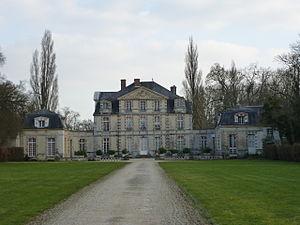
Le château de Nandy. (département de la Seine et Marne, région Île-de-France).
Nandy est une commune française située dans le département de Seine-et-Marne en région Île-de-France.
Le Gendarme en balade est un film français réalisé par Jean Girault, sorti en 1970 avec Louis de Funès et Michel Galabru dans les rôles principaux. Ce film est le quatrième de la série du Gendarme.
La situation est grave mais... pas désespérée ! est un film français réalisé par Jacques Besnard, sorti en 1976.